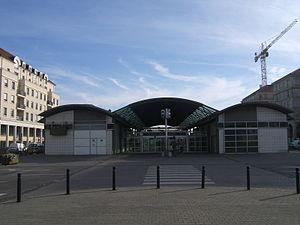
Bussy-Saint-Georges est une commune française située dans le département de Seine-et-Marne en région Île-de-France.